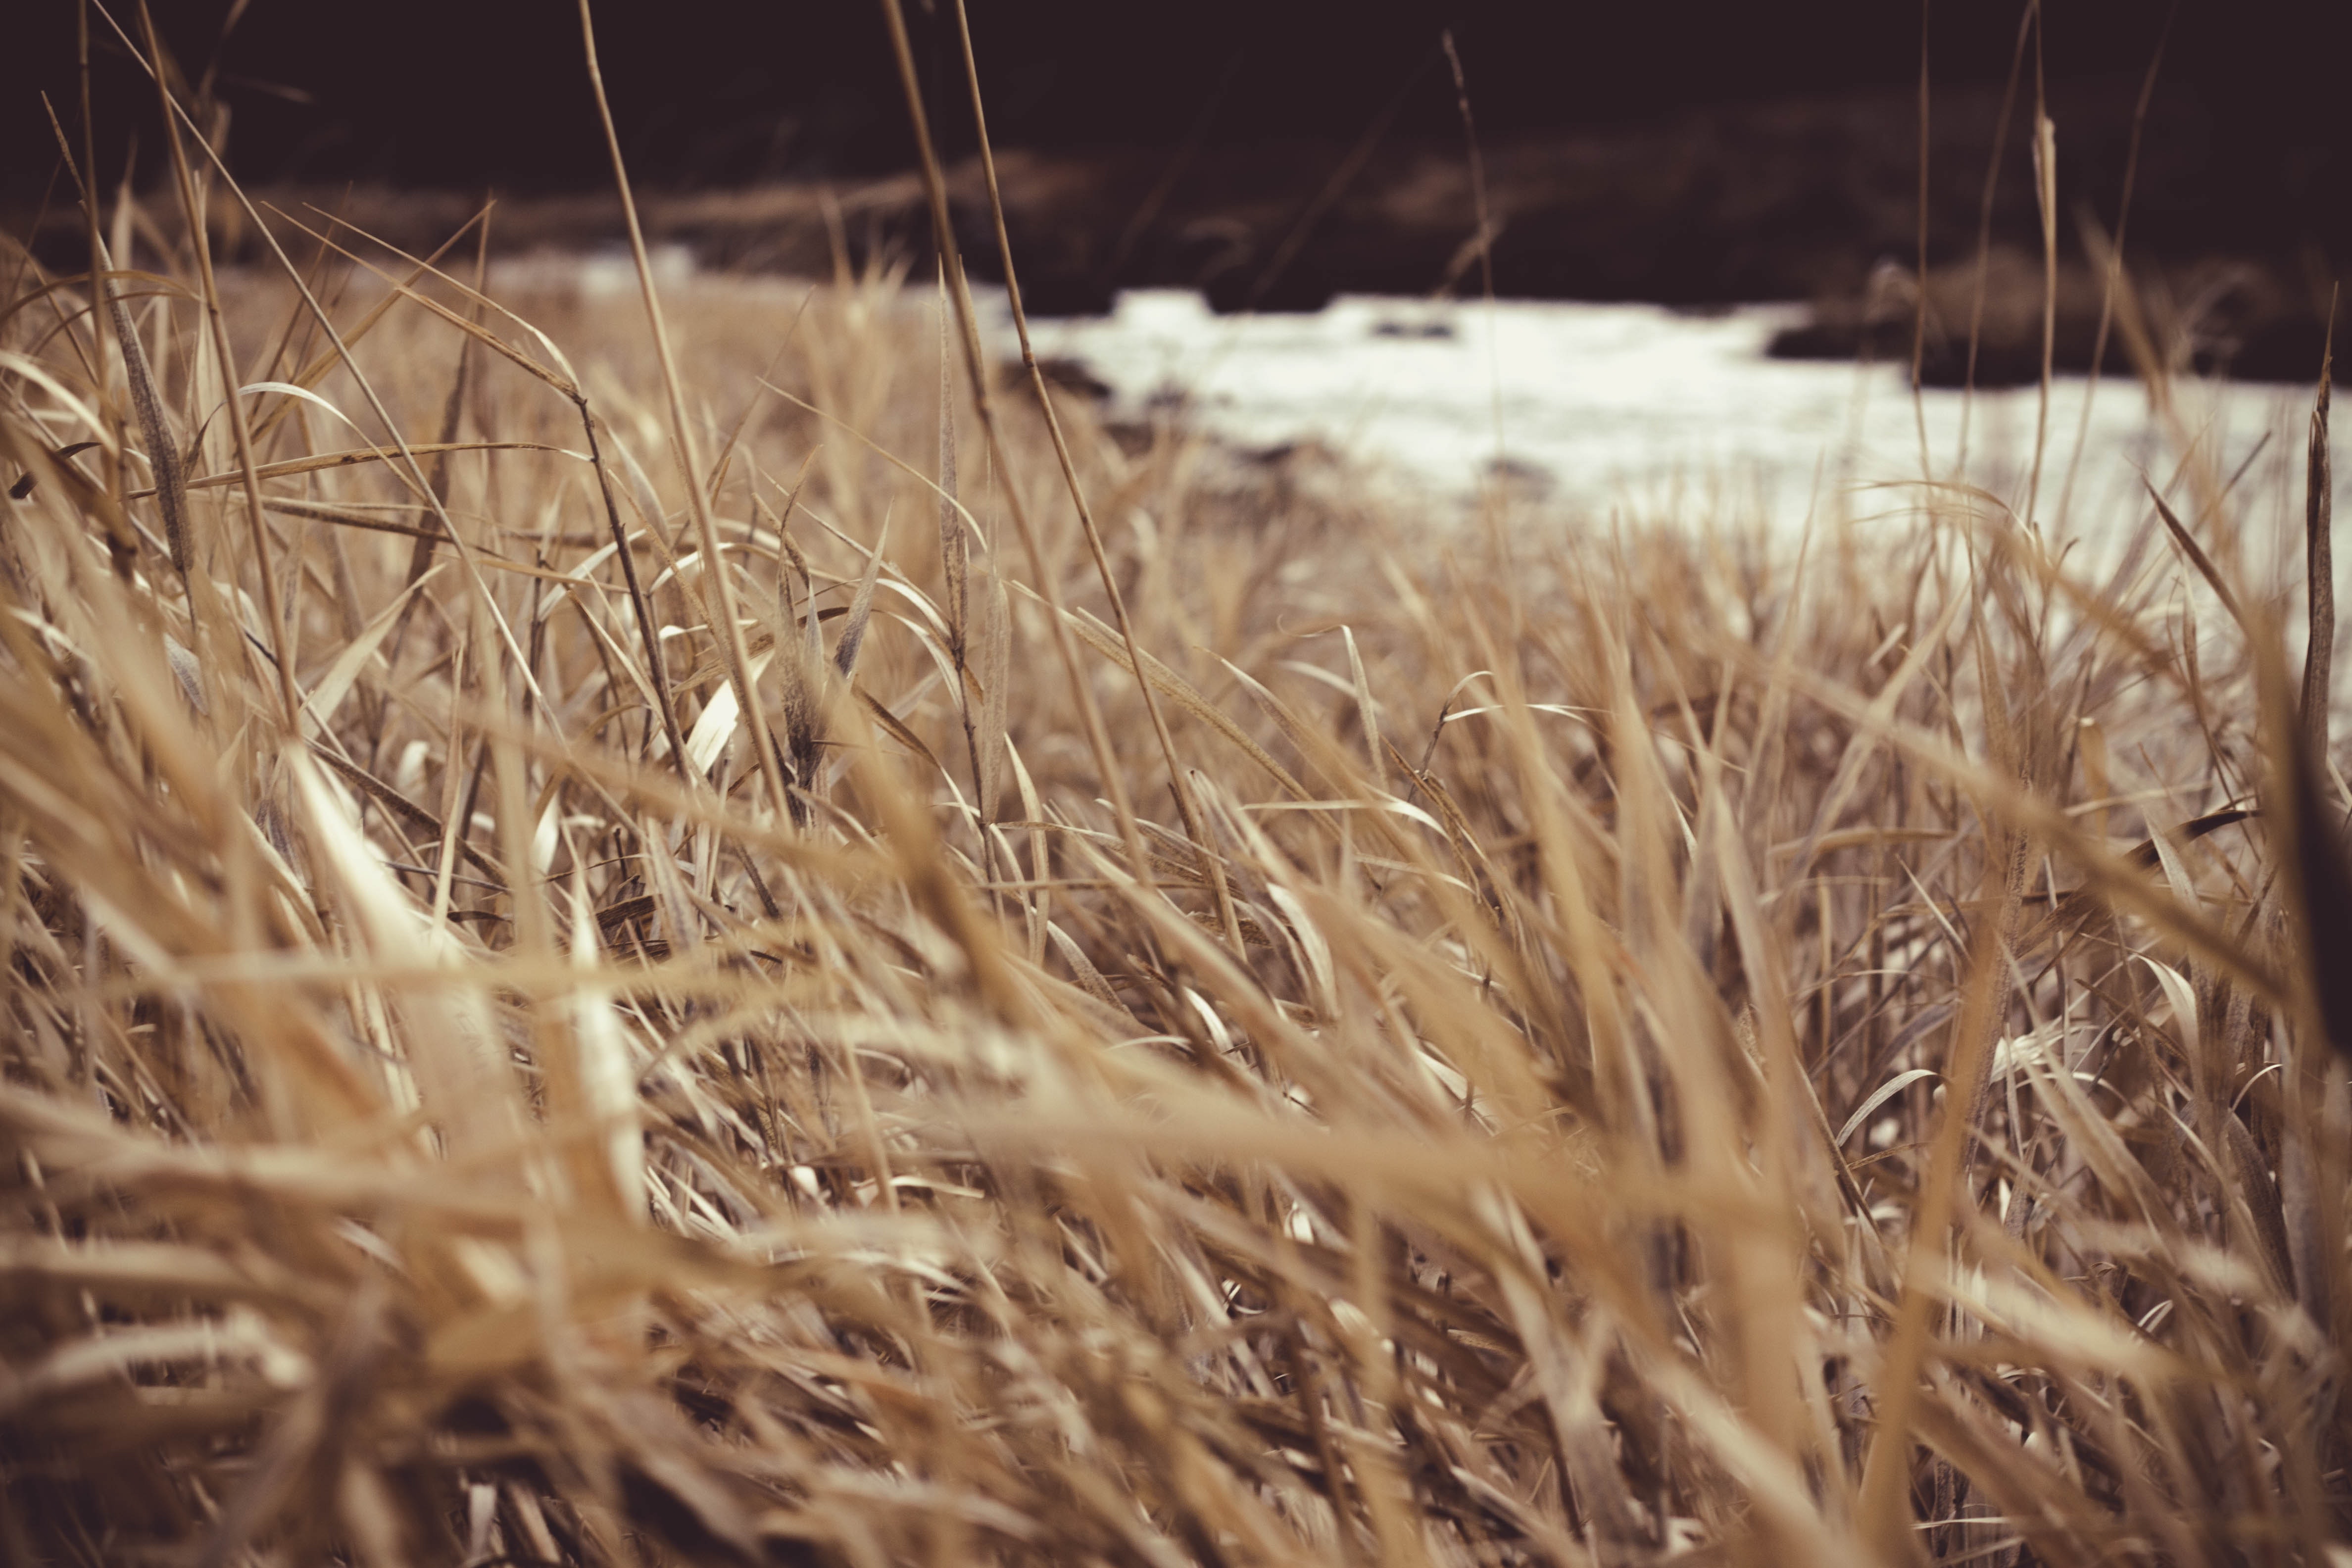
grass, straw, grass family, plant, sky, grassland, sunlight, field, photography, grain, phragmites, wheat, poales, prairie, plant stem, rye, food grain